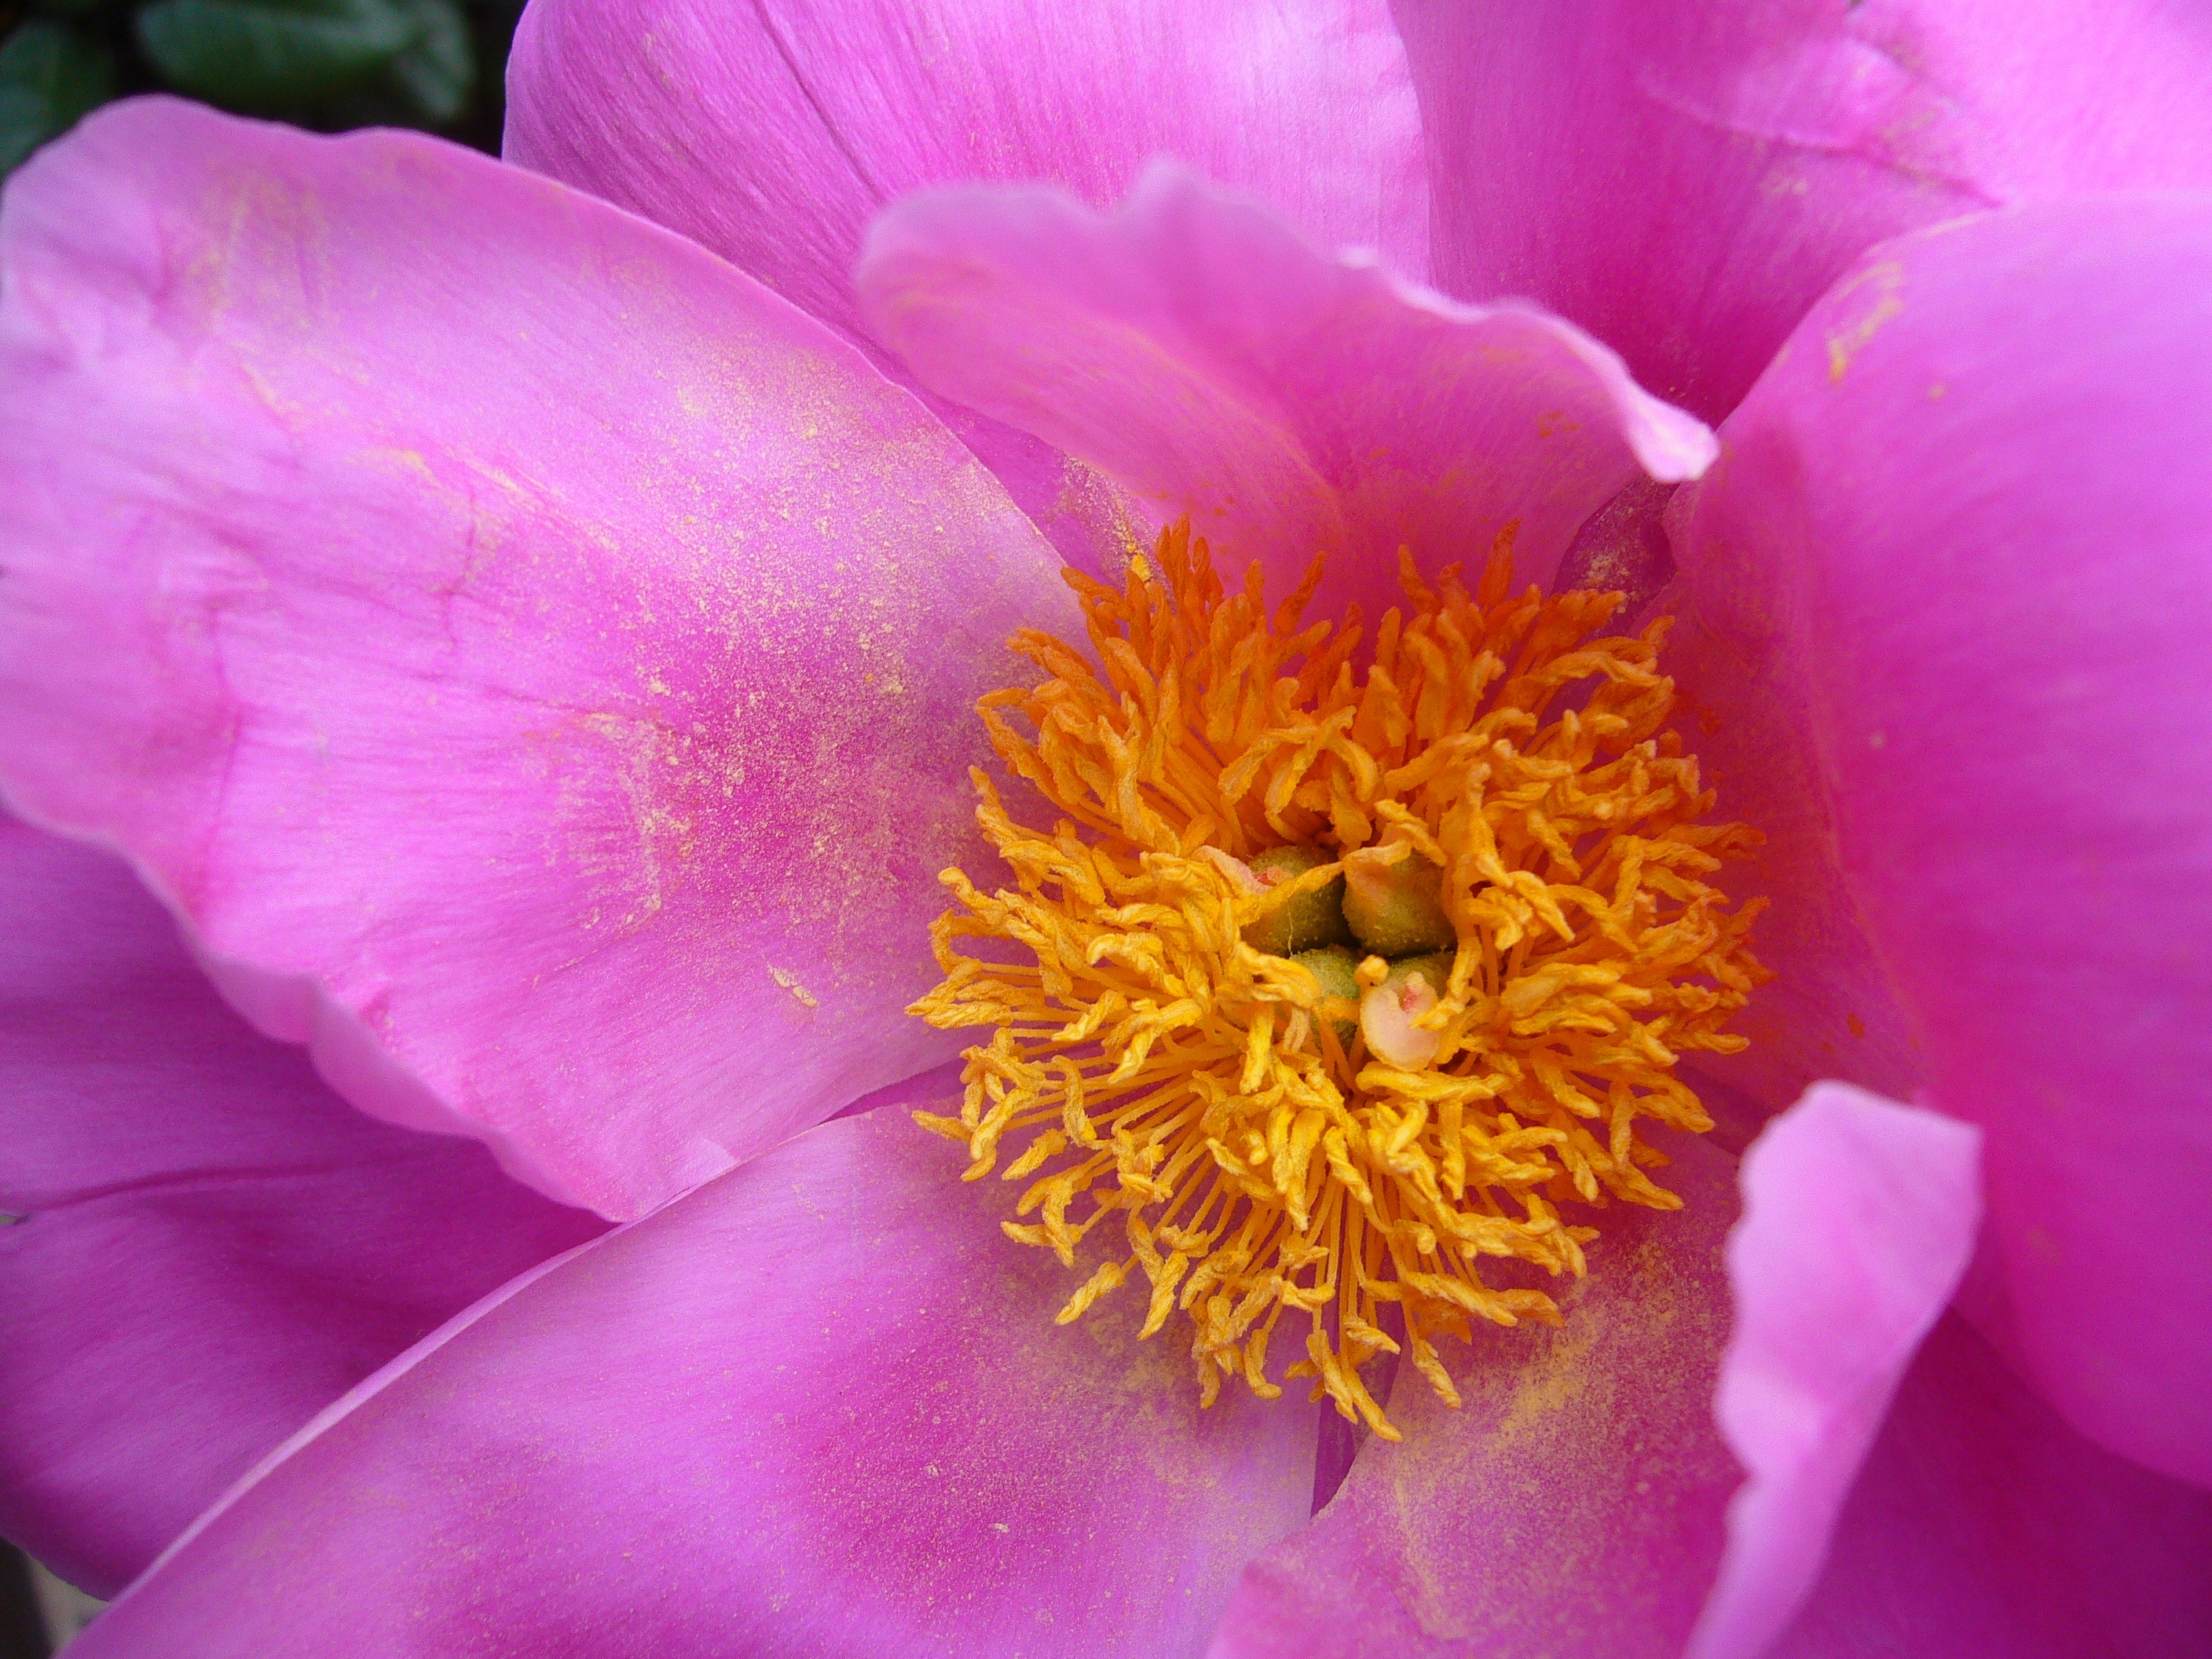
blossom, plant, flower, petal, bloom, summer, pollen, pink, flora, close up, peony, macro photography, flowering plant, land plant